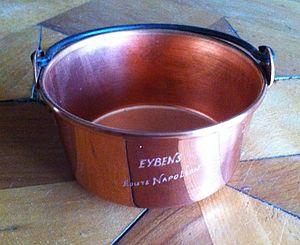
Réplique exacte au 1/8 du chaudron dans lequel l' Empereur s'est lavé les pieds dans une auberge à Eybens sur l'actuelle Place de Verdun le 7 mars 1814 vers le soir, pieusement conservée par une famille eybinoise.
Eybens est une commune française située dans le département de l'Isère en région Auvergne-Rhône-Alpes.